Mabel Constanduros

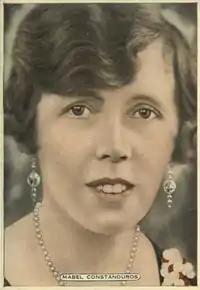
Ardath tobacco card, 1935

Mabel Constanduros (' Tilling"'; 29 March 1880 – 8 February 1957) was an English actress, screenwriter and BBC Radio personality. She gained public notice playing Mrs.Buggins on the radio programme "The Buggins Family", which ran from 1928 to 1948. As well as writing the series, she started off playing the whole family as well.